Sorte Hest

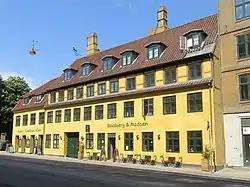
The Sorte Hest in 2018

Sorte Hest (English: Black Horse) is the oldest building in the Vesterbro district of Copenhagen, Denmark. A former roadside inn, then located well outside the limits of the fortified city, standing on the Vestre Landevej (Western Country Road) leading in and out of Copenhagen through the Western City Gate. It provided accommodation for travellers as well as citizens who failed to enter the city before the city gates were locked at sunset. Today it houses a bakery and café as well as apartments. The buildings date from 17701800. The entire complex was listed in the Danish registry of protected buildings and places in 1980.